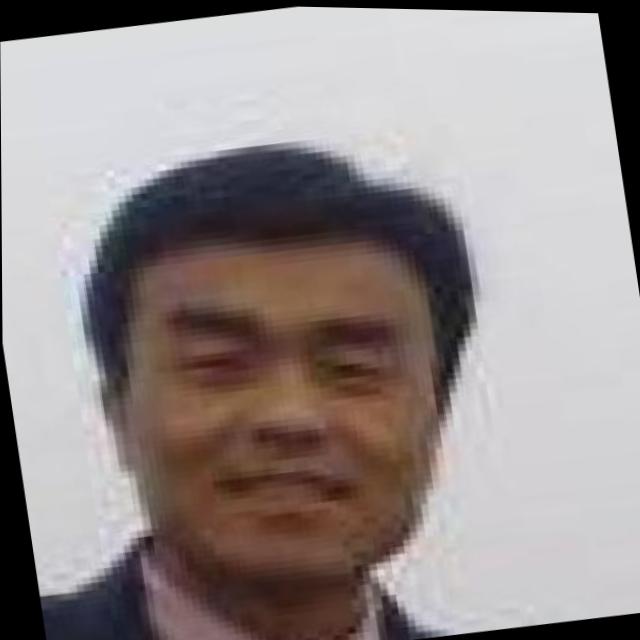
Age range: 21-44